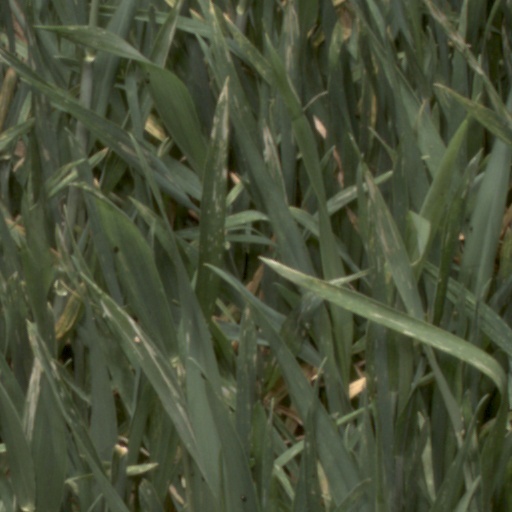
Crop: wheat